Tokyo University of Agriculture and Technology

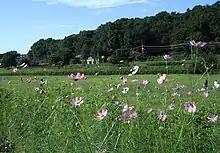
Naka-cho, Koganei City, Tokyo

The university has campuses at two cities in Western Tokyo, Fuchū and Koganei. Fuchu Campus has the university's head office and focuses on agriculture. Koganei Campus focuses on engineering.